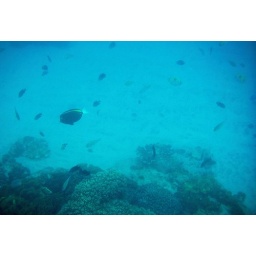
All these fish were within 40 feet of the beach